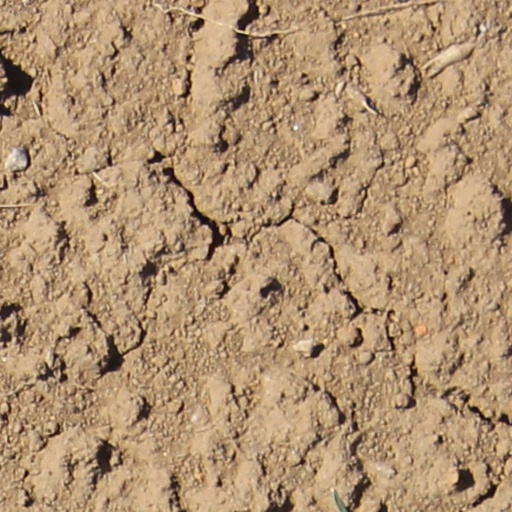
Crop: wheat